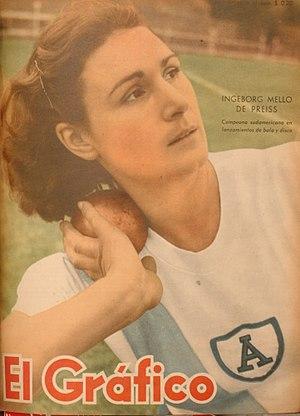
Ingeborg Mello de Preiss, née le 4 janvier 1919 à Berlin et morte le 25 octobre 2009 à Buenos Aires, est une lanceuse de poids et de disque argentine.